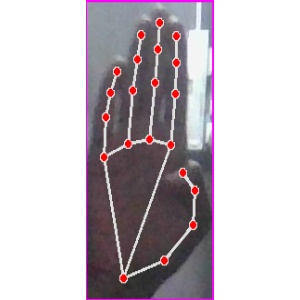
अक्षर: झ